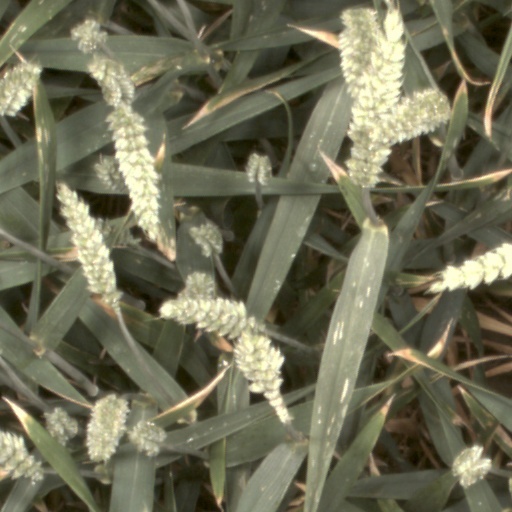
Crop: wheat